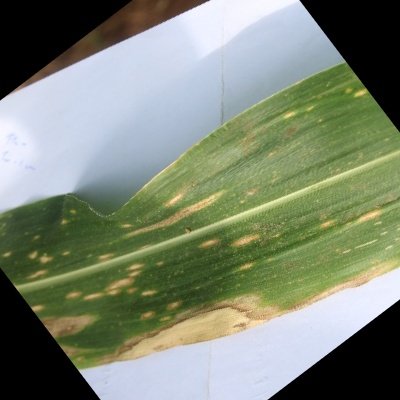
Label: Corn_(Maize)___Leaf_Spot